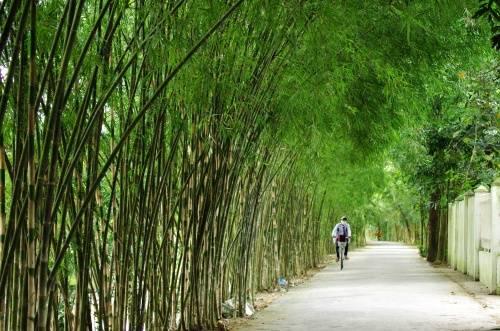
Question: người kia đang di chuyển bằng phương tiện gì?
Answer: xe đạp